Mishmar HaEmek

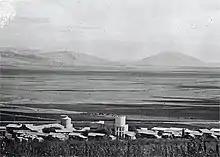
Mishmar HaEmek 1942

In the following years, in addition to the school, the members also constructed a water tower, built a cowshed, planted a vineyard and various fruit trees and dug wells. The JNF wanted to cement the Jewish ownership over lands it had purchased. Because third of Mishmar HaEmek's territory consisted of rocky hills unsuited for agriculture it had a policy of planting forests and Mishmar HaEmek followed this policy and in the 1930s planted some 50,000 trees east of the kibbutz. The forest was also projected to provide material for local wood industry, and for decades provided a source of income for the kibbutz. Berta Guggenheimer was an activist who planned playgrounds all over the country and with her niece Irma Lindheim, a member of the kibbutz set up a children's playground in the kibbutz. In the 1930s there was an arrangement to allow Arab children from the nearby villages to visit and play with the kibbutz children making it a unique place for the kibbutzim movement.